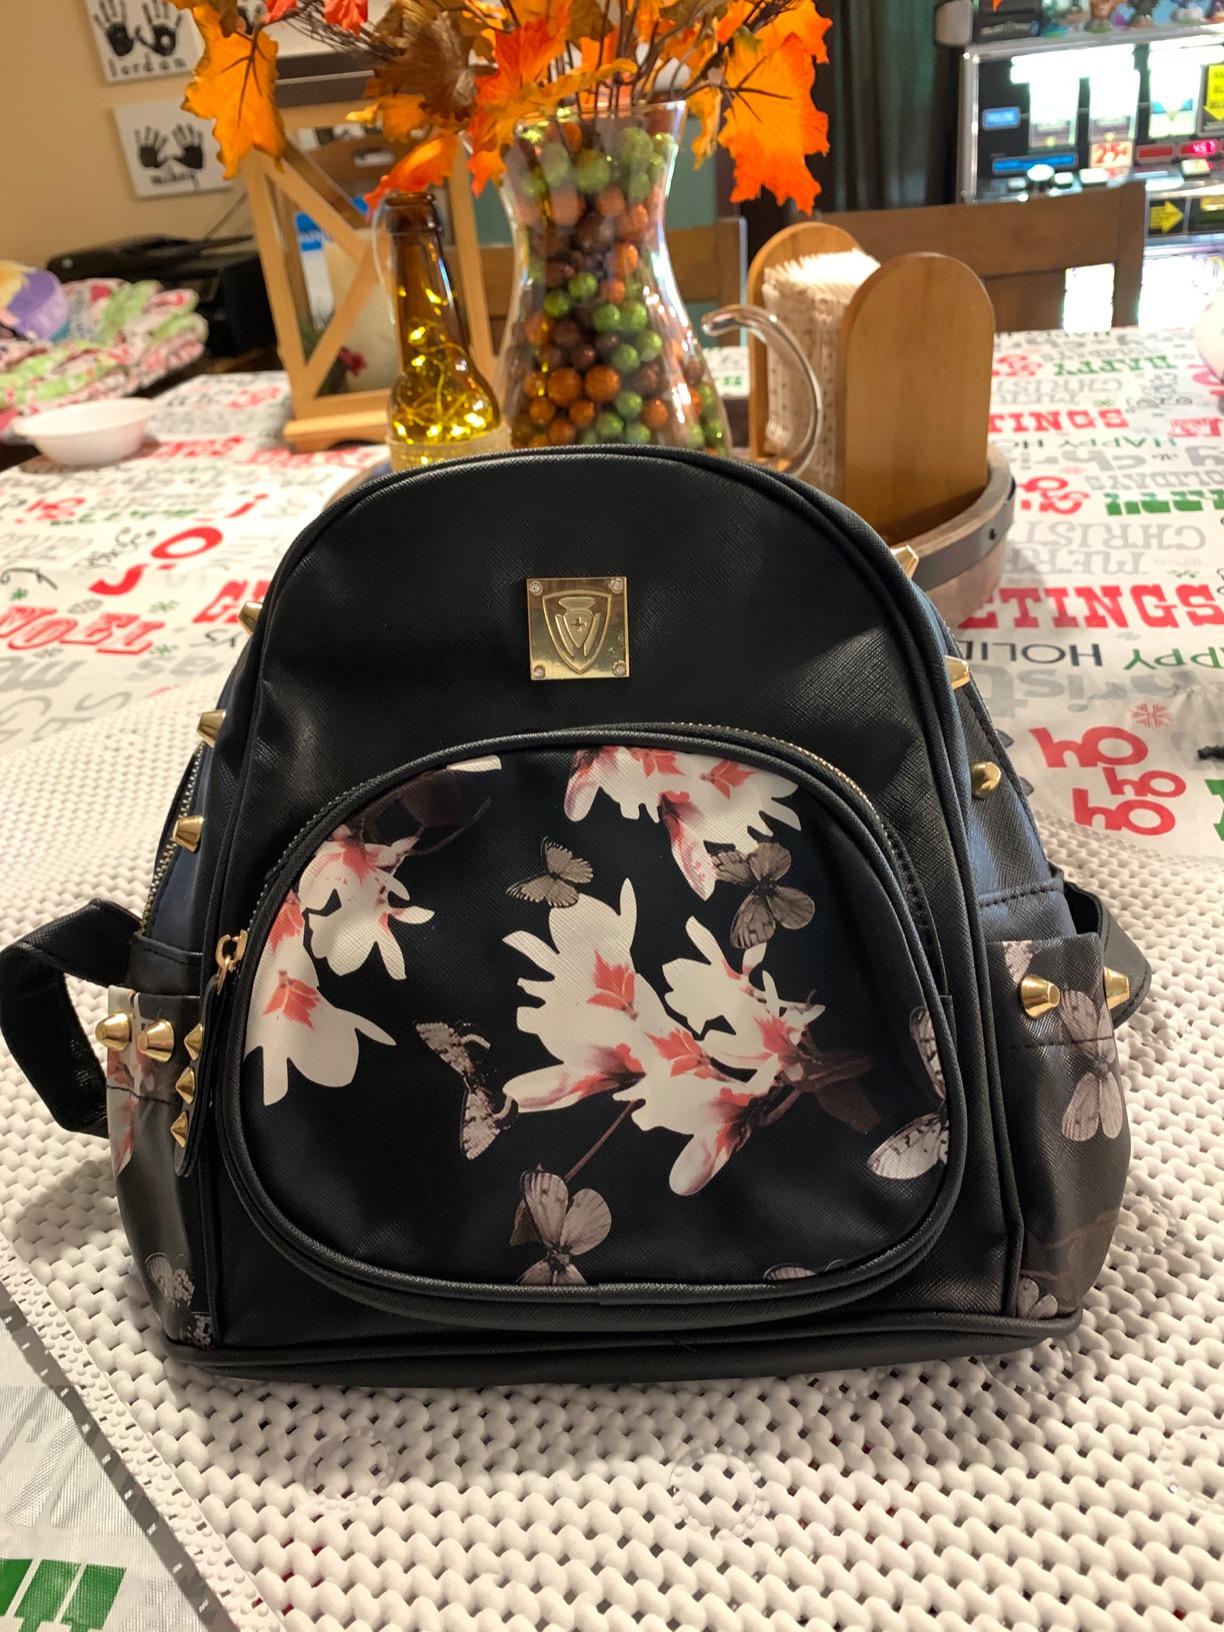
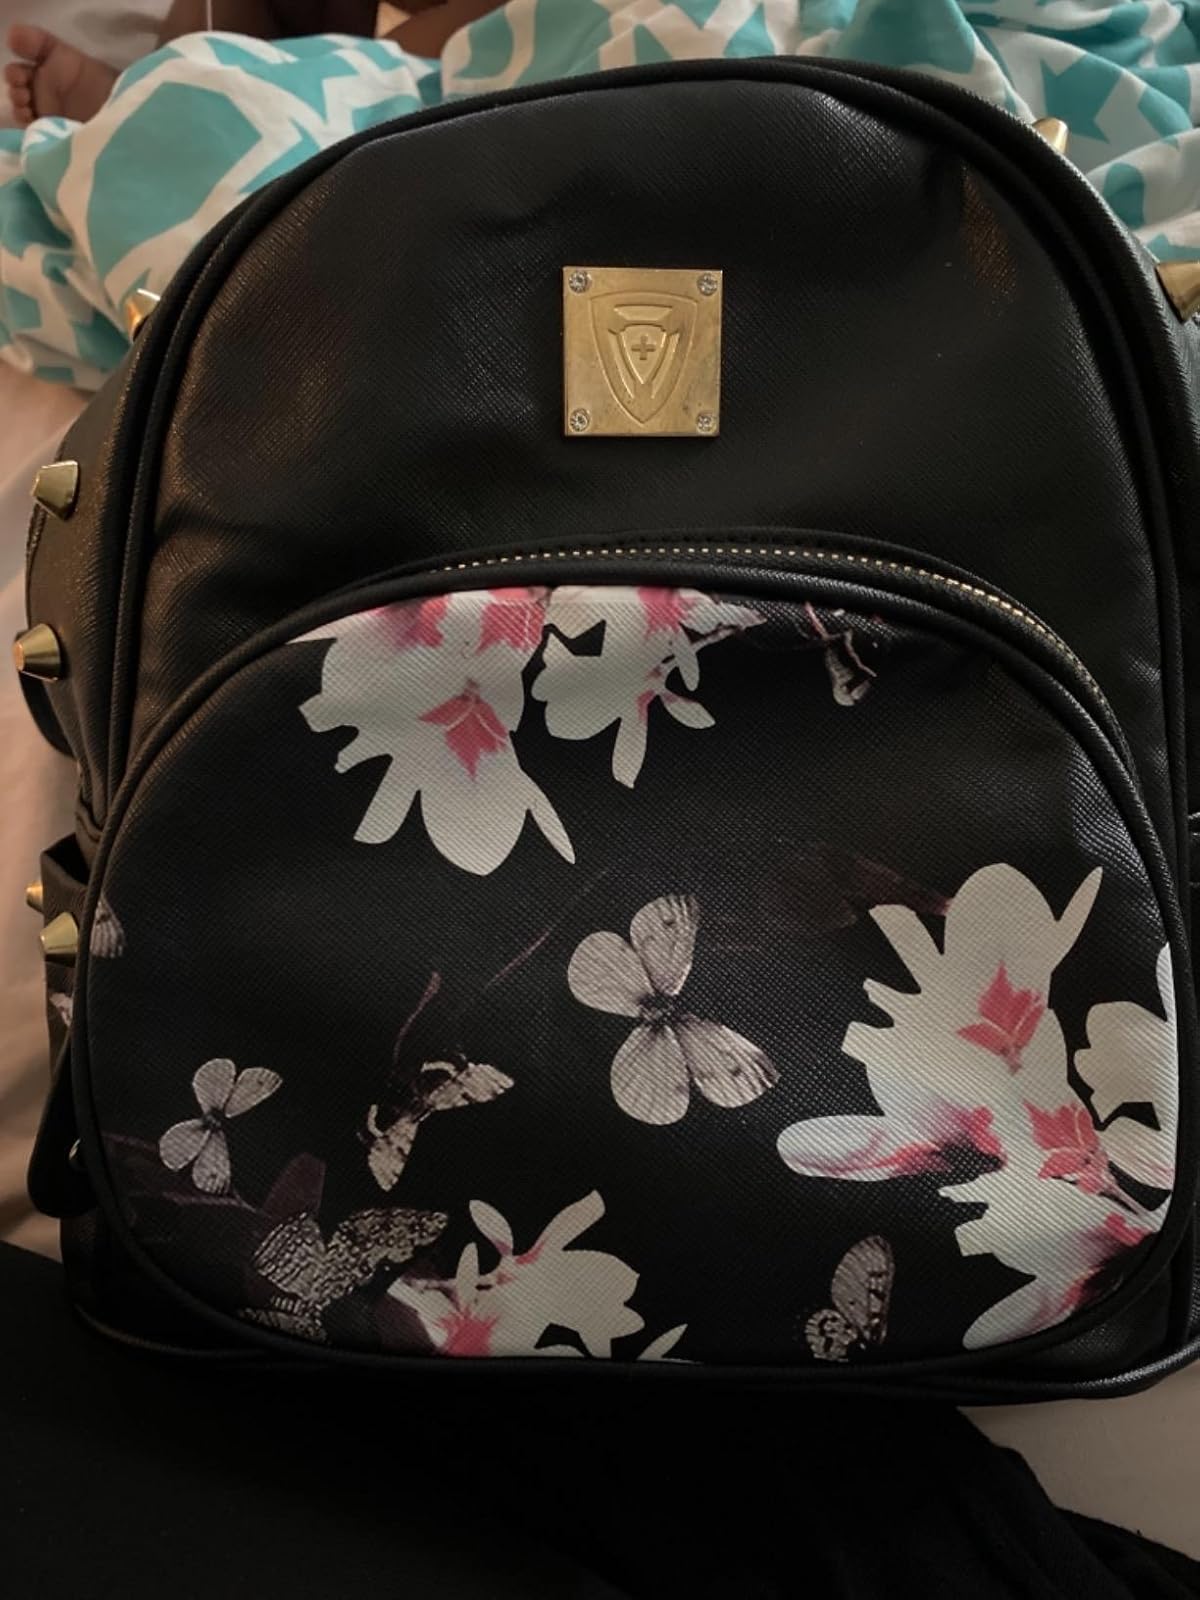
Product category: accessories_handbag
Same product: yes